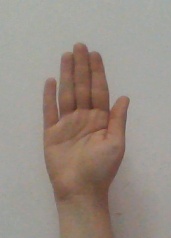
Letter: seen